Tom Wagner

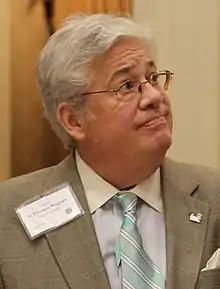
Wagner in 2017

Robert Thomas Wagner Jr. served as Delaware's state auditor from 1989 to 2019. A Republican, he lost to incumbent Democratic Auditor Dennis Greenhouse in 1986, but was appointed to the position in 1989 after Greenhouse resigned after being elected New Castle County County Executive. He was elected to full terms in 1990, 1994, 1998, 2002, 2006, 2010 and 2014. Prior to becoming auditor, Wagner was mayor of Camden, Delaware.